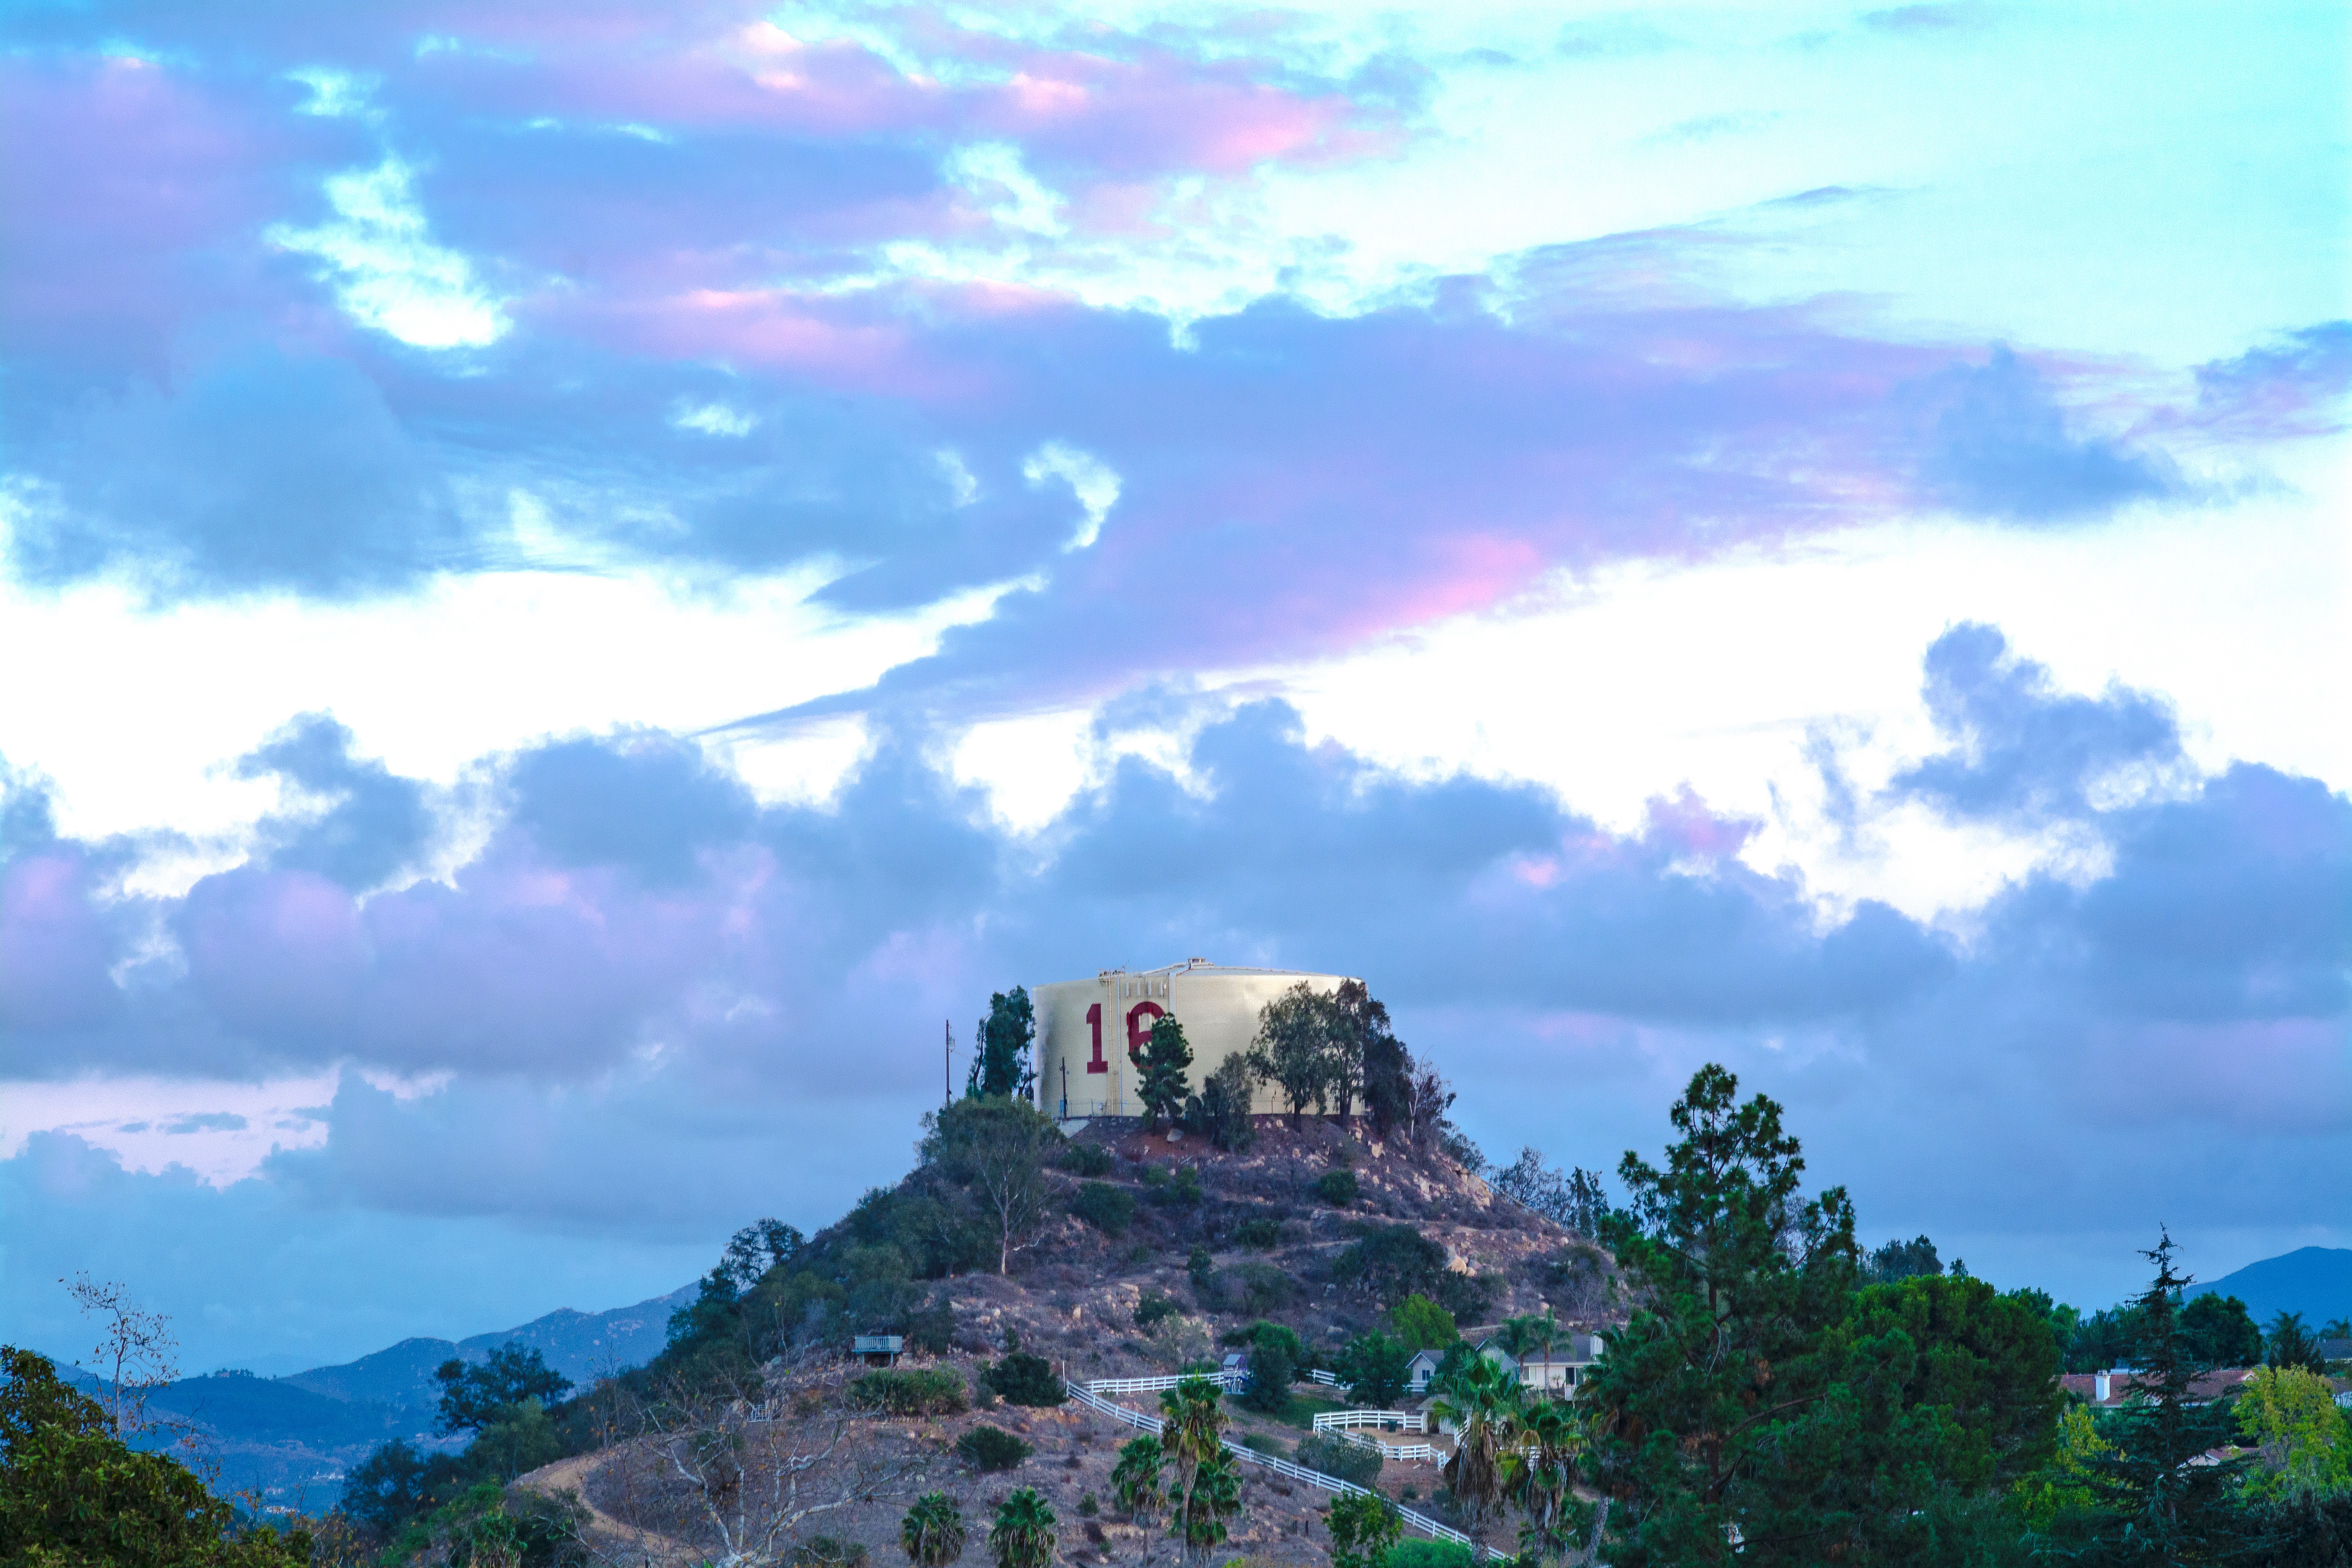
landscape, horizon, mountain, cloud, sky, hill, mountain range, panorama, plateau, ecosystem